SS Roanoke

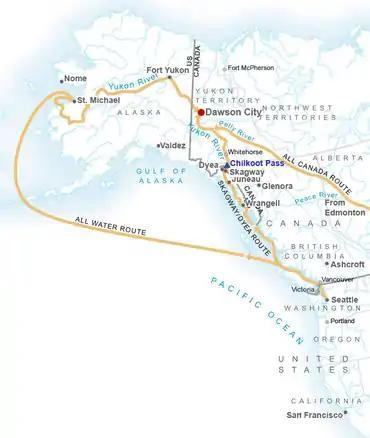
Routes to the Klondike (red spot).

In 1898, the "Roanoke" was sold to the Chicago-based North American Transportation and Trading Company.